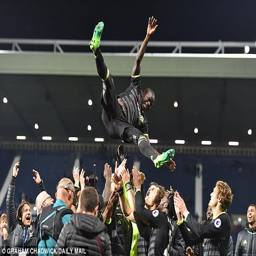
team - mates throw footballer in the air - they are well aware how important he is to them